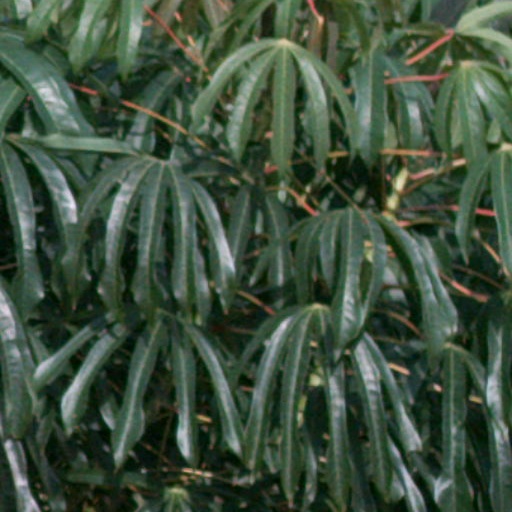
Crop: cassava